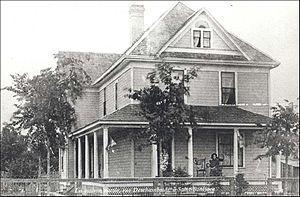
Maison de la famille de Gabrielle Roy, vers 1910
La maison Gabrielle-Roy, située dans un quartier résidentiel de Saint-Boniface au Canada, est la résidence natale de l'écrivaine canadienne Gabrielle Roy. Construite en 1905, il s'agit d'une grande maison de style Four Square, un style architectural courant au début du XXᵉ siècle au Manitoba, qui s'en distingue néanmoins par sa véranda et sa lucarne.